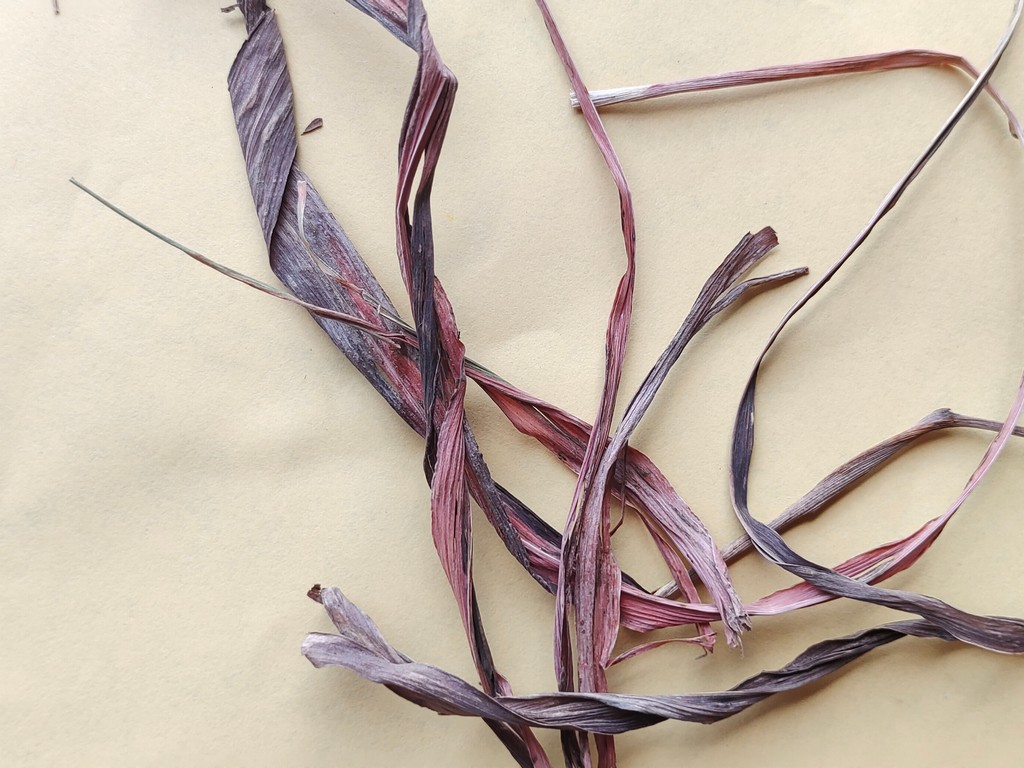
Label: Dried